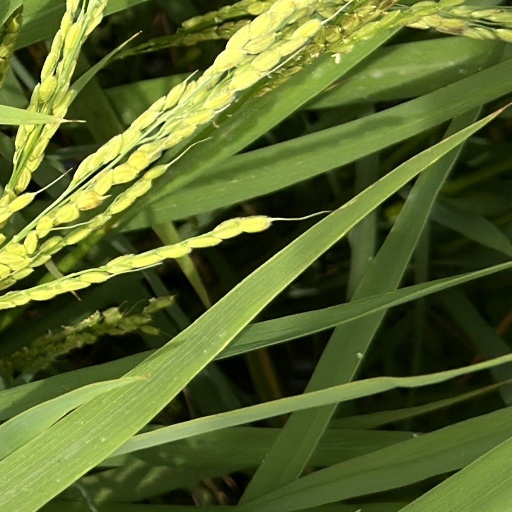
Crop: rice